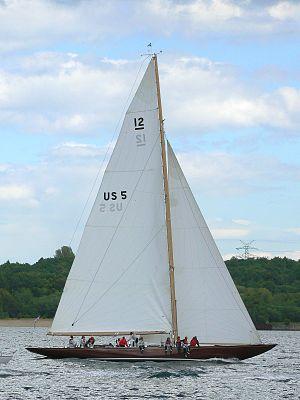
La série internationale 12 Metre est une des classes de la Jauge internationale.